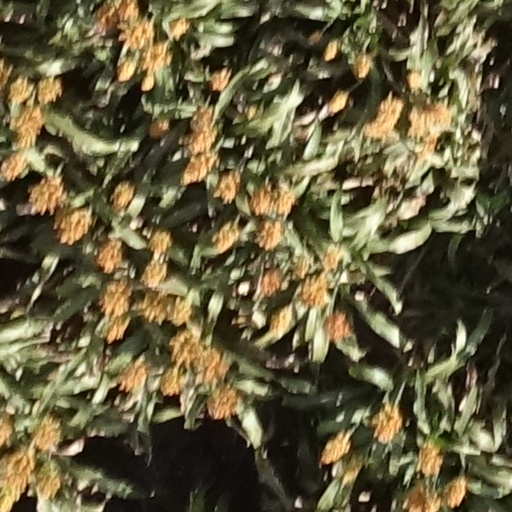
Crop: sorghum